Aveos Fleet Performance

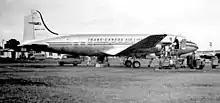
Trans-Canada Airlines (London Airport, Heathrow)

Aveos traces its roots to the founding of Trans-Canada Airlines (TCA) in 1937 when it was created as the company's in-house maintenance division. TCA was renamed Air Canada in 1965 and a corporate reorganization in 1968 saw the maintenance division grouped under Air Canada Technical Services (ACTS).